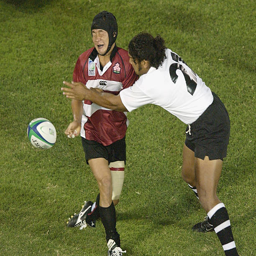
# tries to get past # during the match .